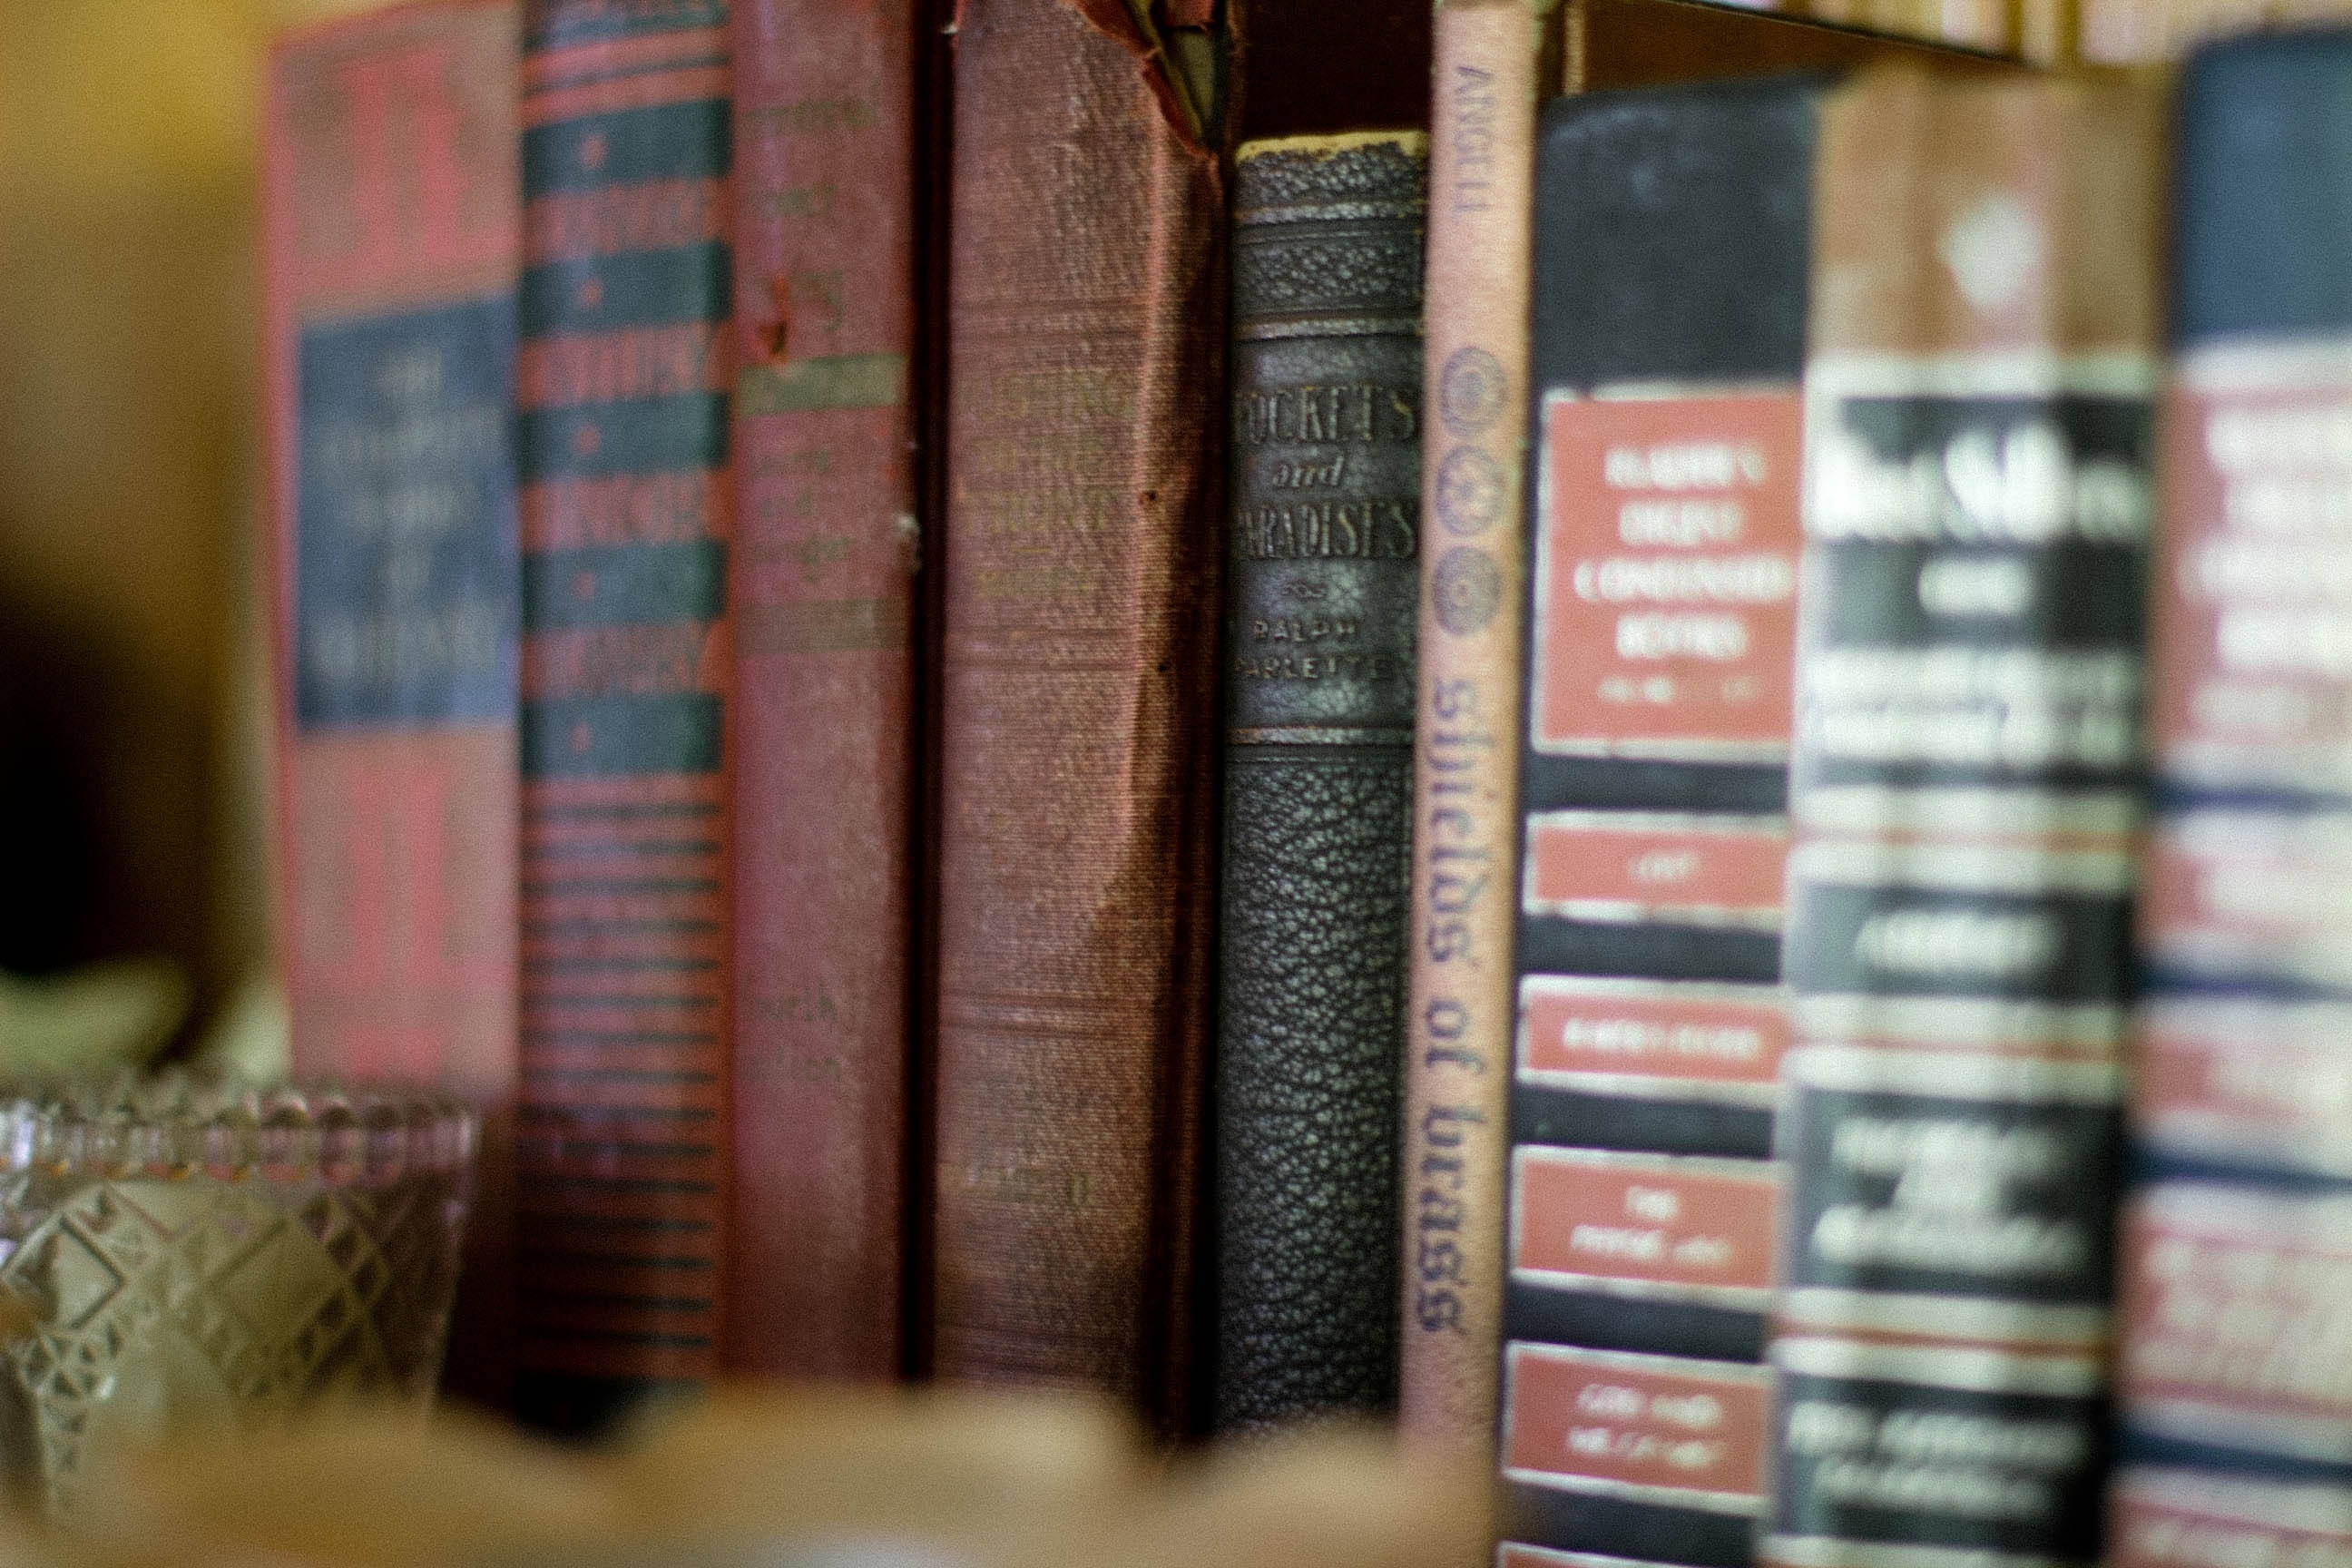
book, wood, vintage, antique, old, reading, brown, ancient, shelf, grunge, furniture, education, art, literature, library, books, border, aged, knowledge, window covering